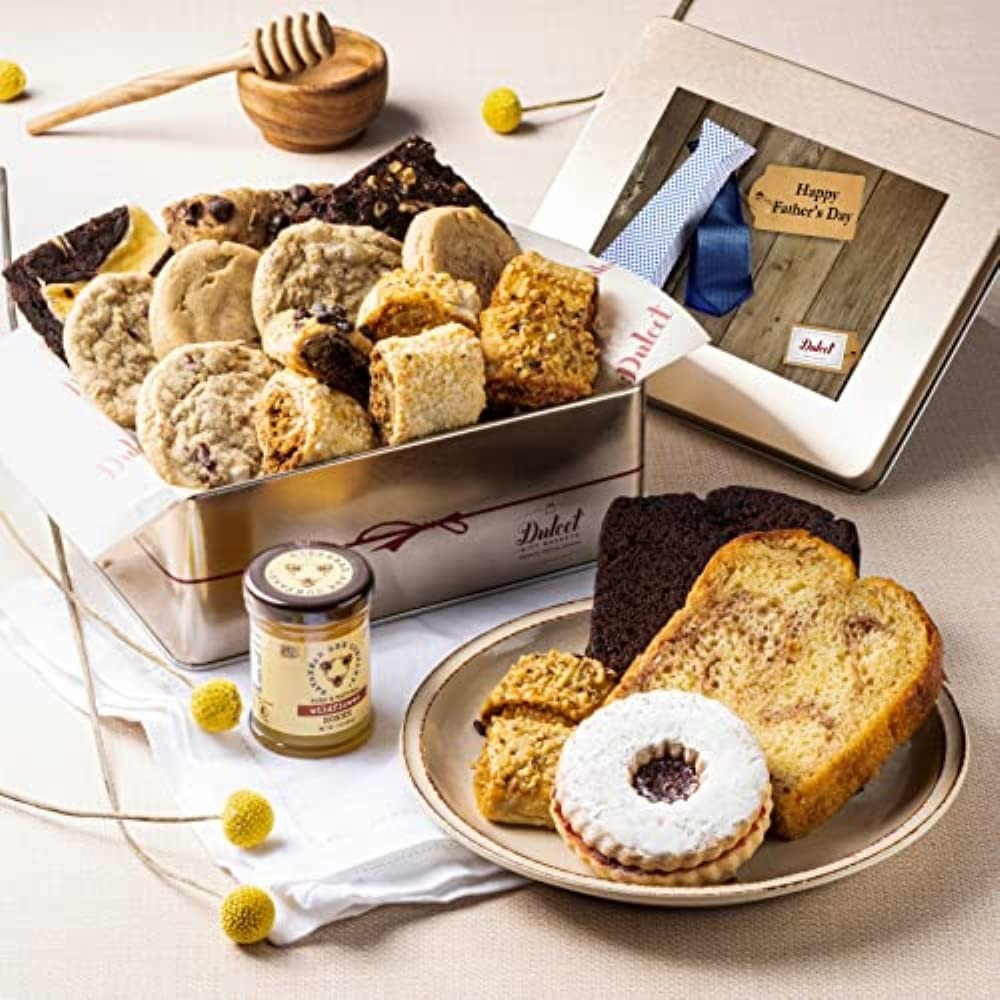
Item Name: Dulcet Gift Baskets Classic Honey Confection Happy Fathers Day Tin of Gourmet Pastries Great Celebration Gift For Men, Boyfriend, Dad, Coworker, or Grandpa
Bullet Point 1: COLLECTION OF BAKED GOODNESS: Box features -1 Marble sliced Pound Cake, 1 Chocolate sliced Pound Cake, 3 Assorted Brownies - flavors include: Walnut, Chocolate Fudge, Chocolate Chip Blondie, and/or Chocolate Cheese, 6 Assorted Cookies - flavors include: Peanut Butter, Cranberry White Chip, and Linzer, 1/2 Lb. Assorted Rugelah - flavors include: Raspberry, Cinnamon Sugar, Chocolate Chip, and/or Apricot, and 1 3oz Savannah Bee Honey.
Bullet Point 2: IDEAL FOR GIFTING: Our signature tin basket wrapped with a tiny ribbon is a perfect gift of goodness in addition to lasting memories. The tin metal gift box is great for saving and storing long after the treats have been devoured.
Bullet Point 3: GREAT GIFT FOR ALL DADS: We know dad's little secret that he never outgrew his penchant for a fine pastry treat, so let him have it all on his special day! Send dad a tin loaded with a collection of our most popular treats, the ones worth indulging. The kinds that the little boy inside him always craved.
Bullet Point 4: FRESHNESS: Our goal is to bring you the very best in design. Each Dulcet pastry is individually wrapped to ensure the utmost freshness. All of our amazing pastries. We have the right to change Products and Flavors upon availability for equal valued products.
Bullet Point 5: SATISFACTION: We love our present basket so much, and we're sure you will feel the same. If, for any reason, you or your recipient aren't fully satisfied with our products, we'll be there for you! What are you waiting for? Buy us with confidence!
Product Description: Our Classic Honey Confections are packaged individually and come in a beautiful, deluxe tin box that keeps them fresh for longer. Its charming, rustic design completes this wonderful gift by adding a Happy Fathers Day Gift Message. The tin box is reusable, so you can use it to store your own yummy goodies!
Value: 1.0
Unit: Count

Price: 72.99